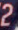
Number: 2